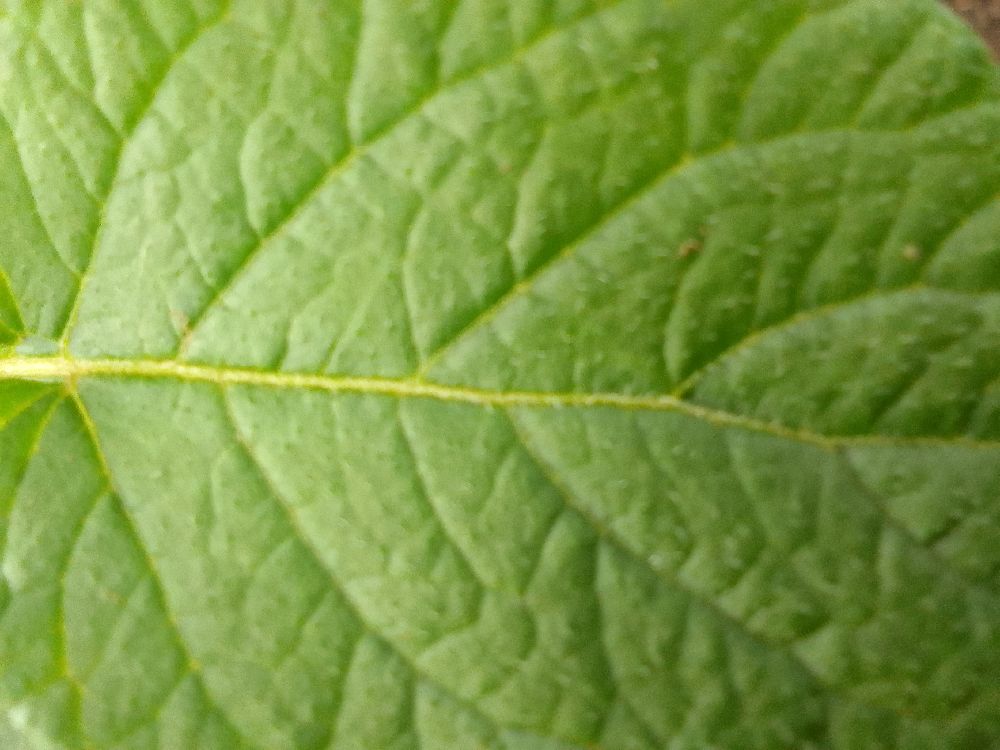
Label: Healthy